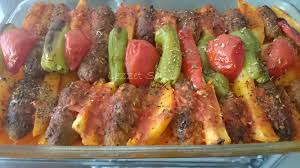
Yemek: izmir_kofte